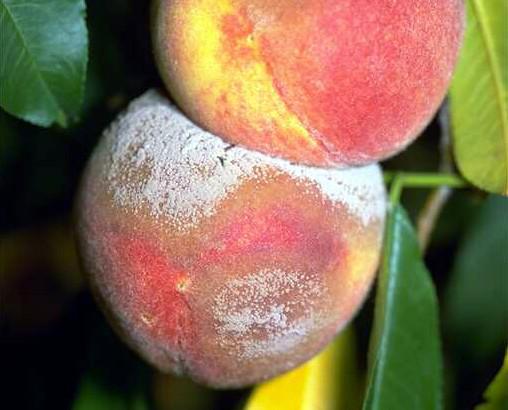
Plant: Peach
Disease: peach brown rot